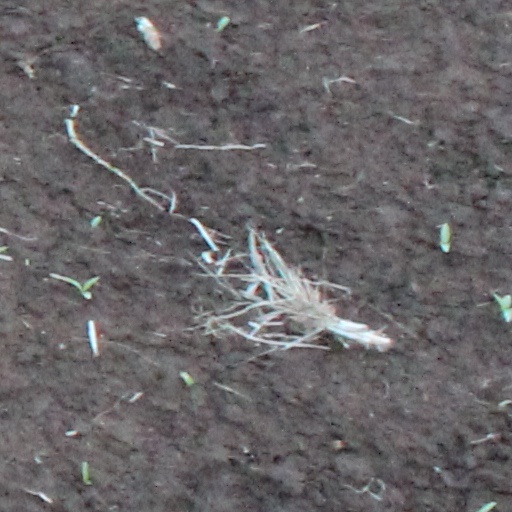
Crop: wheat